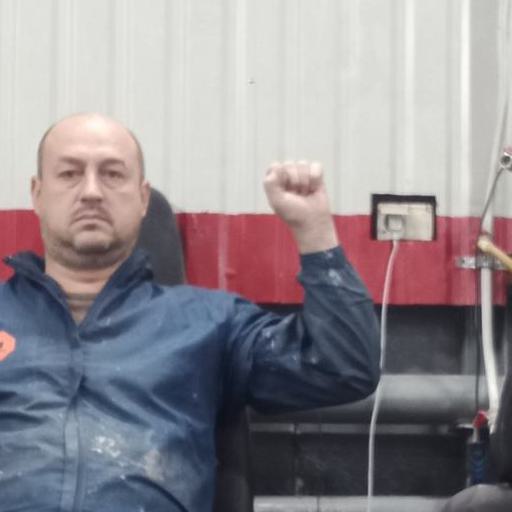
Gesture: fist